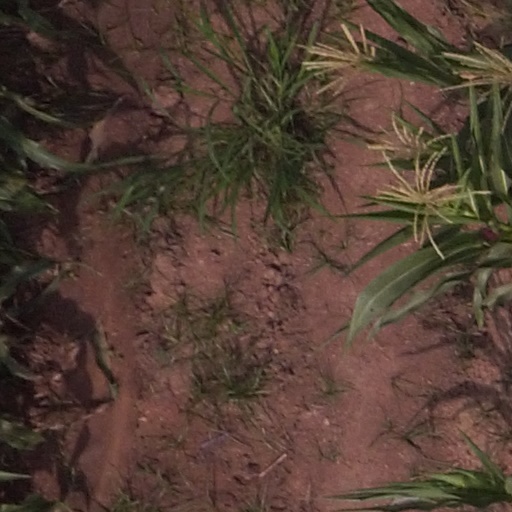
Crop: maize; corn